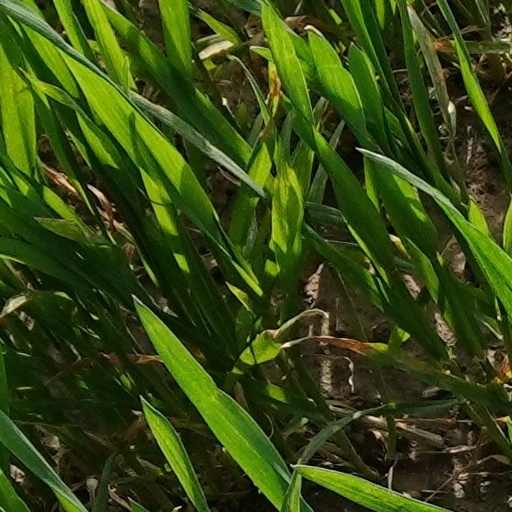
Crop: wheat